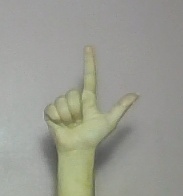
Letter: laam